Vaman Srinivas Kudva

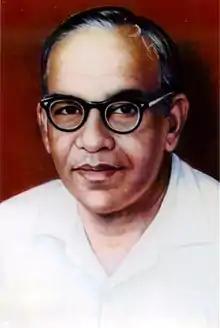
V. S. Kudva

Vaman Srinivas Kudva (9 June 1899 – 30 June 1967), popularly called V. S. Kudva, was a founding director of Syndicate Bank, one of the oldest and major commercial banks of India.